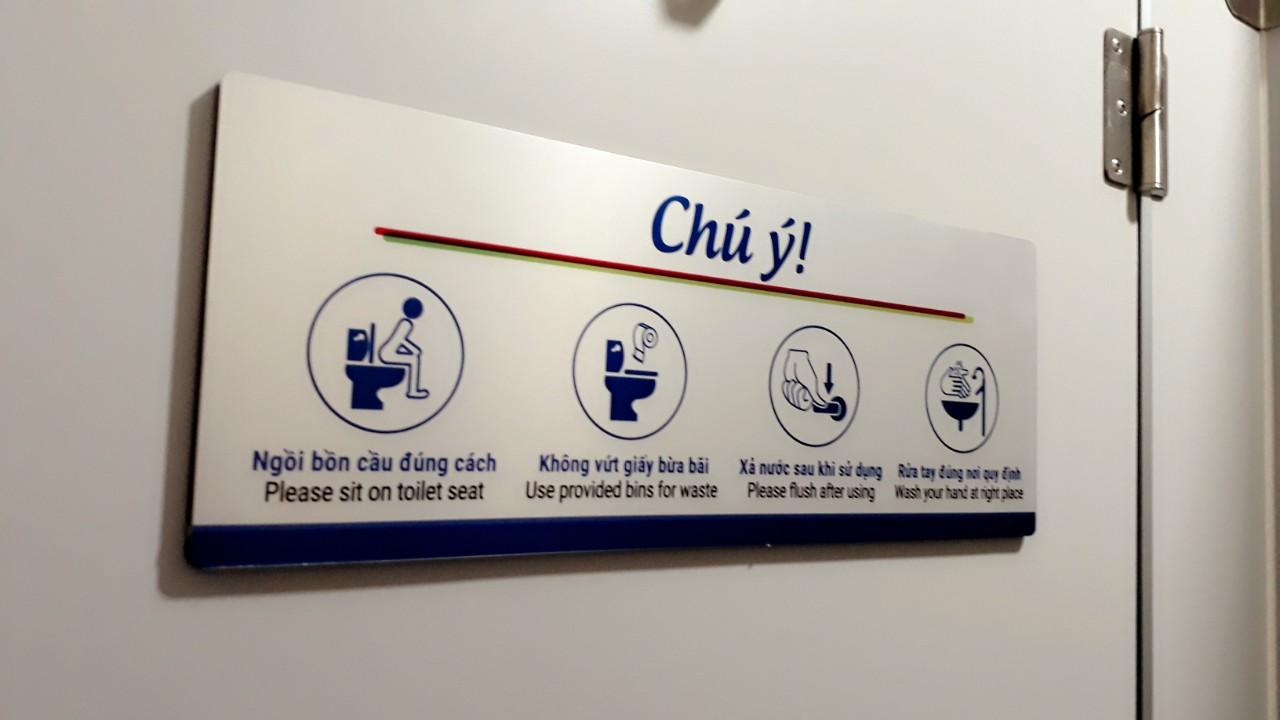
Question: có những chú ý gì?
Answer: ngồi bồn cầu đúng cách, không vứt giấy bừa bãi, xả nước sau khi sử dụng, rửa tay đúng nơi quy định